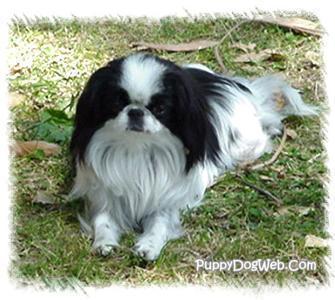
Japanese_spaniel